Hagushi

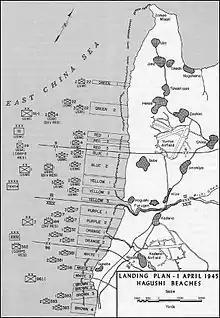
Hagushi landing

Hagushi bay was the primary unloading point for American supplies during the invasion of Okinawa during World War II. The bay, at the mouth of the Bishi River (now called Hija River), was the dividing line between the First and Sixth US Marine divisions, which landed on the Hagushi beaches to the north, and the Seventh and Ninety-sixth Infantry Divisions of the US Army which landed south of the river's mouth. In the seven-day campaign of aerial and naval bombardment which preceded the 1 April 1945 landings, Japanese beach defenses and shipping at the Bishi River's mouth were heavily bombarded, and US Navy frogmen swept the Hagushi beaches of thousands of landmines and nearly 3000 wooden posts. The beach landings were unopposed by the Imperial Japanese Army aside from scattered artillery and sniper fire, and by nightfall on 1 April 1945, 60,000 American troops were ashore.